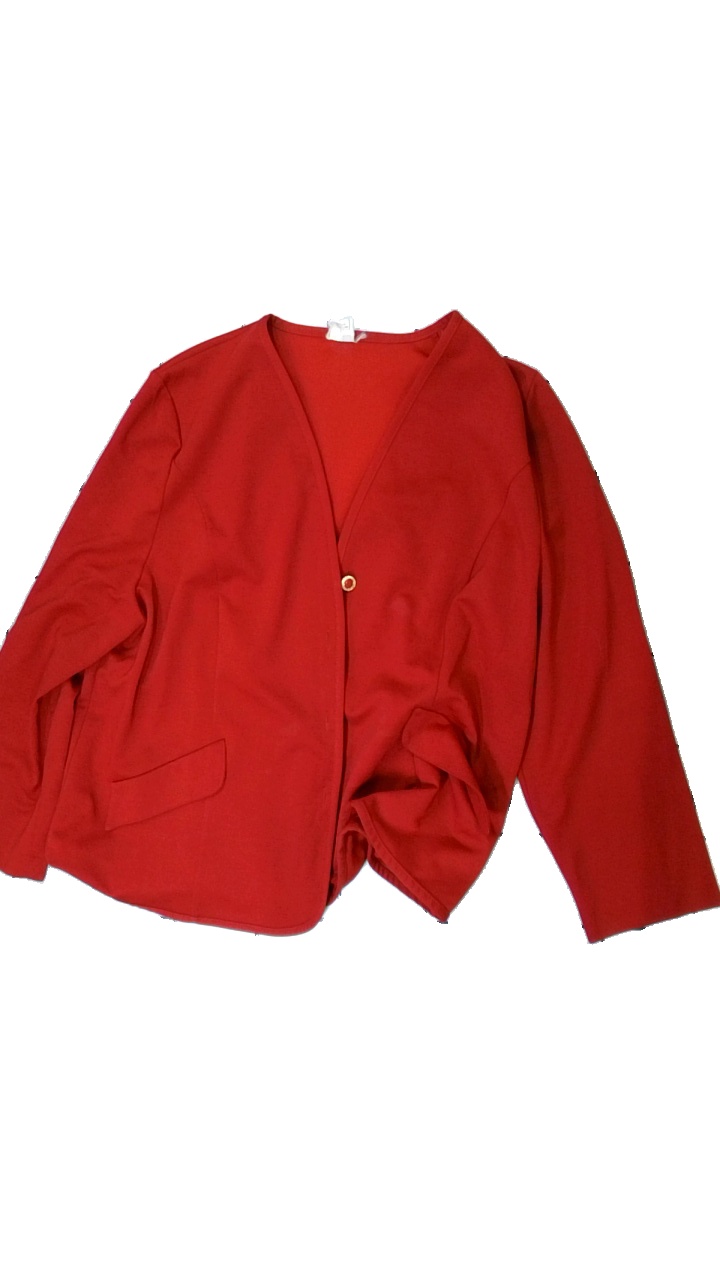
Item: Blazer (Ladies)
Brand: Karelia
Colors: Red
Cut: Regular
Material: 86% polyester, 14% cotton
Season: All
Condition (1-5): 2
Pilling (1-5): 2
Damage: Stains
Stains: Minor
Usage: Export
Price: <50